Slum

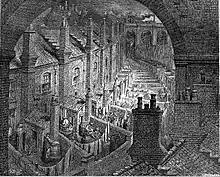
19th century slum, London

A slum is a highly populated urban residential area consisting of densely packed housing units of weak build quality and often associated with poverty. The infrastructure in slums is often deteriorated or incomplete, and they are primarily inhabited by impoverished people.